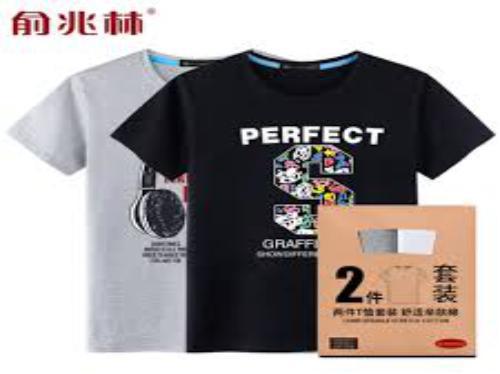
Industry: Clothes